Shi Yinshun

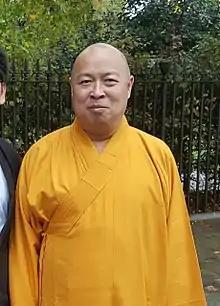
Shi Yinshun in March 2016.

Shi Yinshun (born 1974), courtesy name Yuanli, is a Chinese Buddhist monk, Chan master and religious leader who serves as vice president of the Buddhist Association of China. "Shi" being short for "fashih": dharmaperson. He held several abbatial posts, such as abbot of the Hongfa Temple, Zhonghua Temple, and Nanshan Temple. He is also the rector of Nanhai Buddhist Academy.